Marilyn Buferd

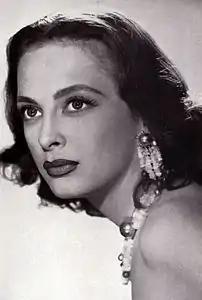
Buferd in 1953

Marilyn Buferd (January 30, 1925 – March 27, 1990) was an American film and television actress as well as the winner of both the Miss California and Miss America pageants of 1946. During the latter half of the 1940s and throughout the 1950s, she performed in nearly two dozen American, Italian, and French films, including "Touchez pas au grisbi" opposite Jean Gabin (1954). Buferd also appeared in several television series originally broadcast in the 1950s, such as "The Millionaire", "Highway Patrol", "Schlitz Playhouse", "The Ford Television Theatre", and "Orient Express".